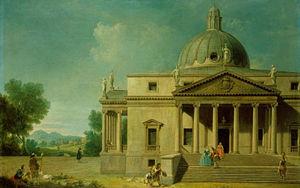
Antonio Maria Visentini, né à Venise le 21 novembre 1688 et mort le 26 juin 1782 est un peintre italien, un architecte et graveur de l'école vénitienne du XVIIIᵉ siècle.